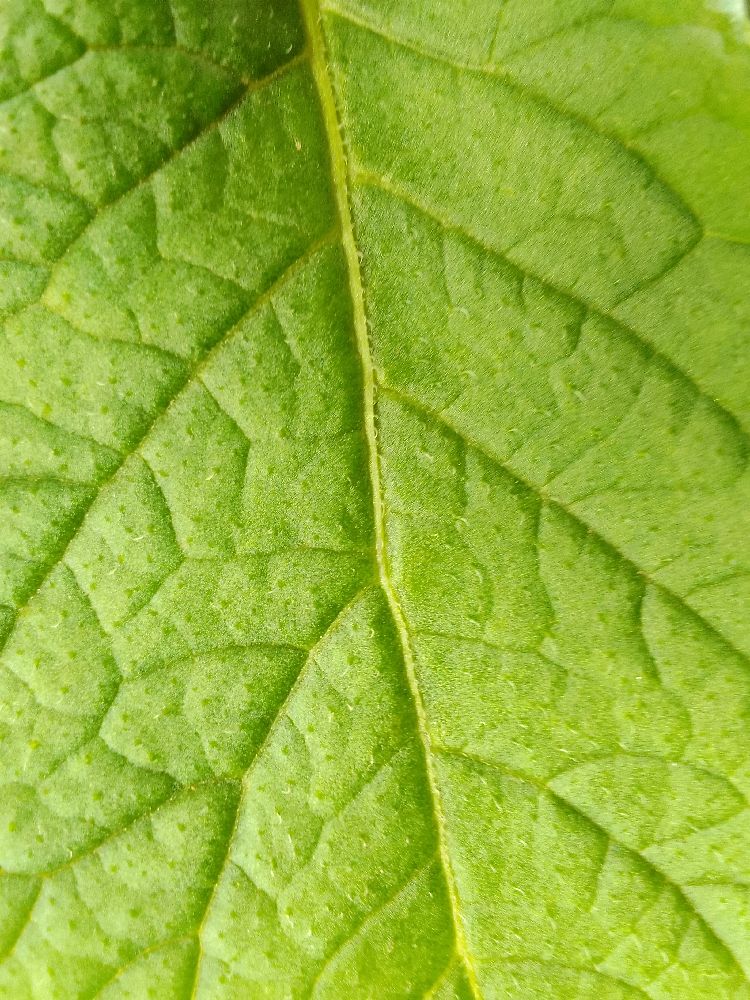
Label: Healthy